Cabo San Lucas

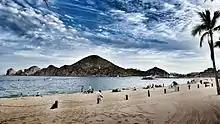
Medano is the main beach of Cabo San Lucas, pictured here with Land's End in the background.

Clubs in Cabo include the Cabo Wabo Cantina, a nightclub owned by rock singer Sammy Hagar, founded originally by him with other members of Van Halen, named after their hit single "Cabo Wabo". There is also the Baja Brewing Company. The English-language newspaper for Cabo San Lucas, the biweekly "Gringo Gazette", has news on tourist activities in Cabo San Lucas, San Jose, Todos Santos, La Paz, and the East Cape Baja.